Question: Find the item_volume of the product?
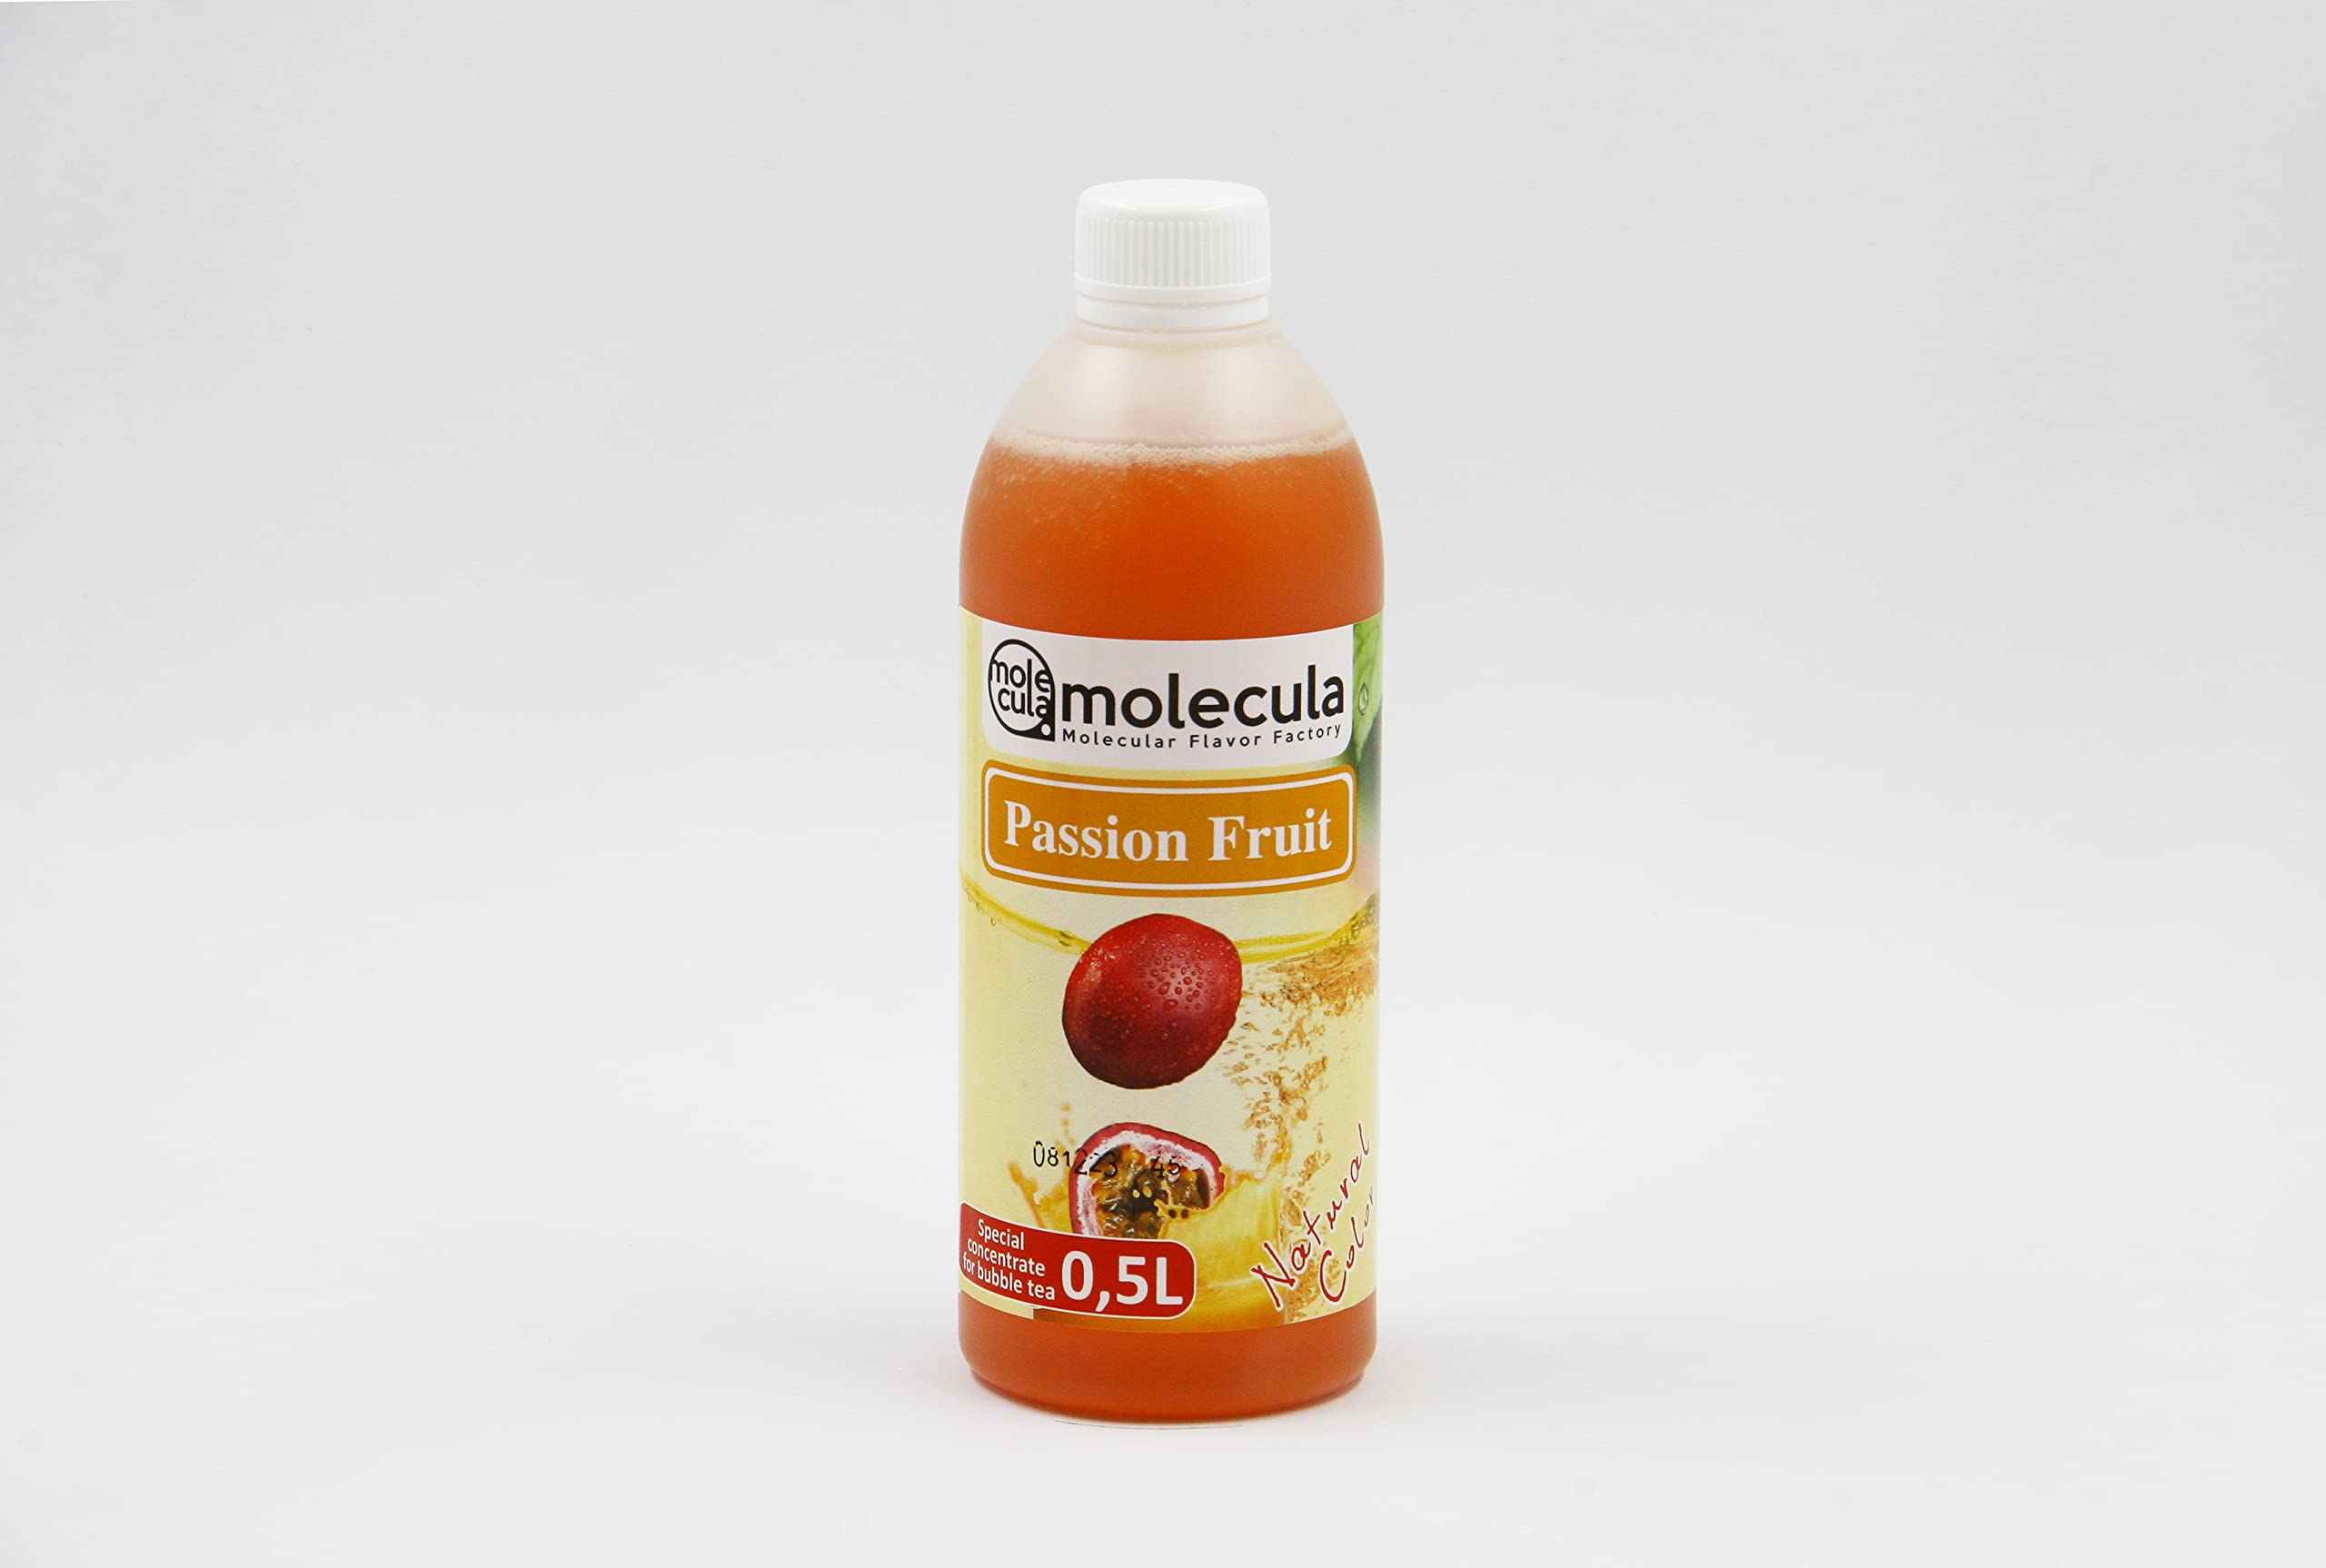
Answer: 0.5 litre